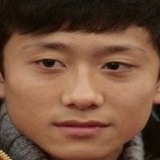
diễn viên Trương Nhất Sơn